The Popcorn Chronicles

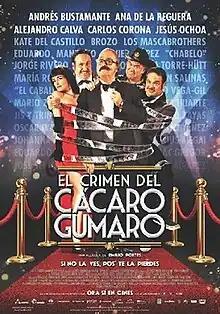
Theatrical release poster

The Popcorn Chronicles (Spanish: El crimen del cácaro Gumaro) is a 2014 Mexican parody film directed by Emilio Portes and written by Portes, Andrés Bustamante and Armando Vega Gil. The cast features Andrés Bustamante, Ana de la Reguera, Alejandro Calva, Carlos Corona and Jesús Ochoa. It premiered on March 14, 2014, in Mexican theaters.